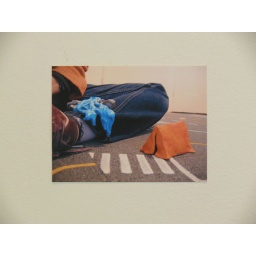
street model in house one piece